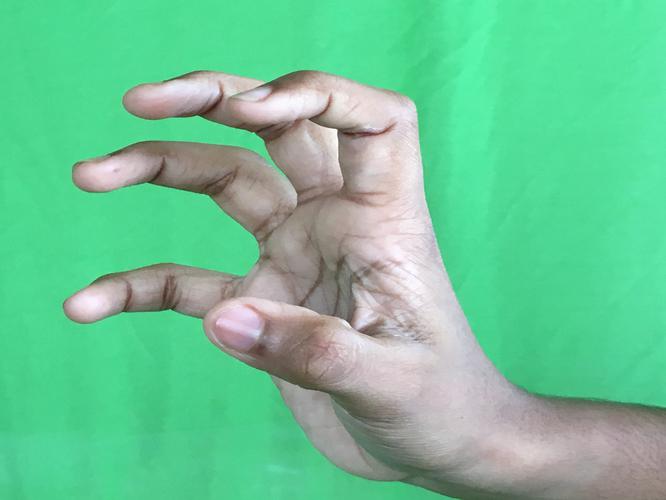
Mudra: Padmakosha
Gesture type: single_hand